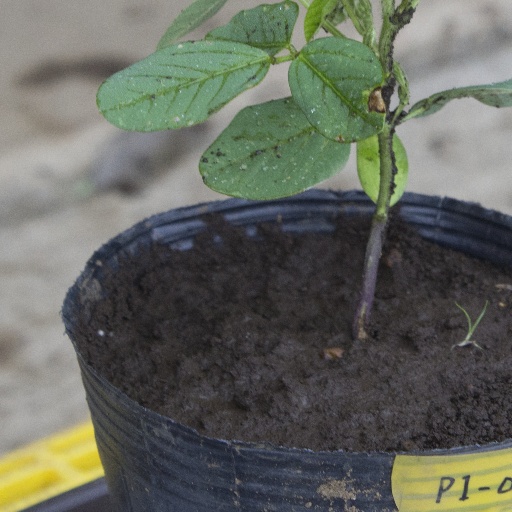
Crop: soybean